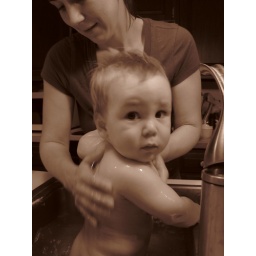
Ollie got a bath in the kitchen sink. He is the cutest baby ever.